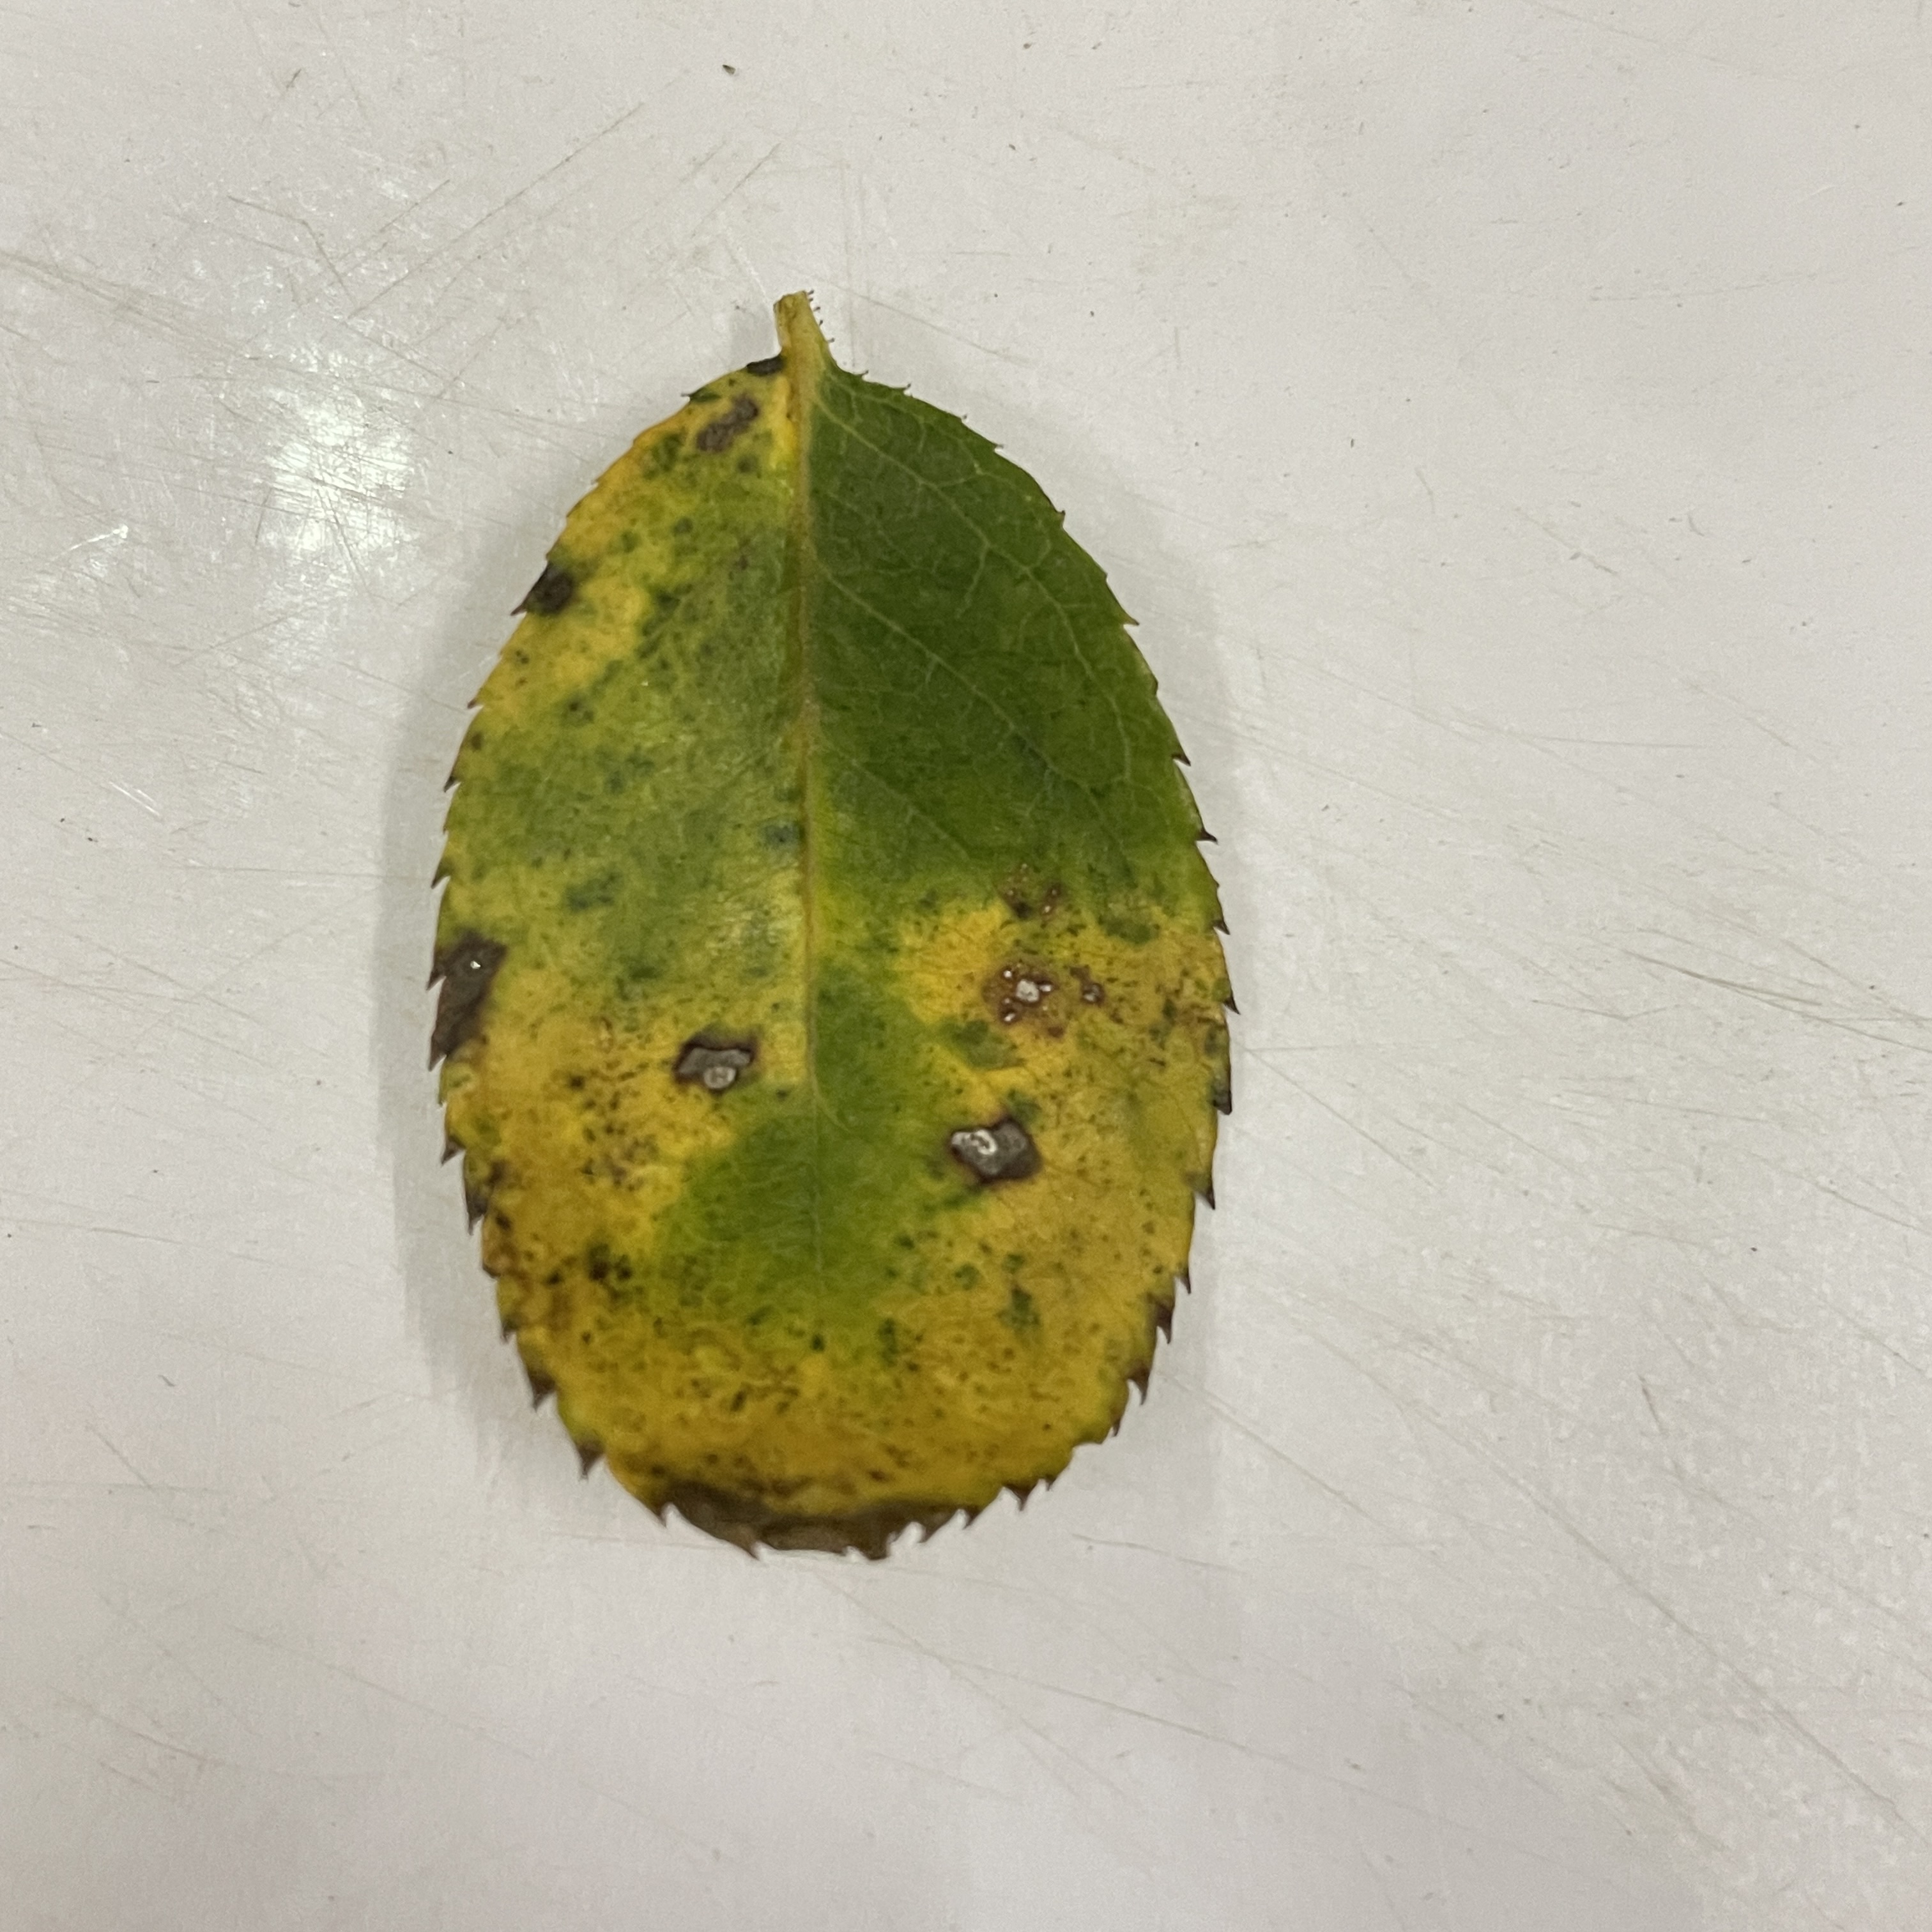
Label: Black Spot